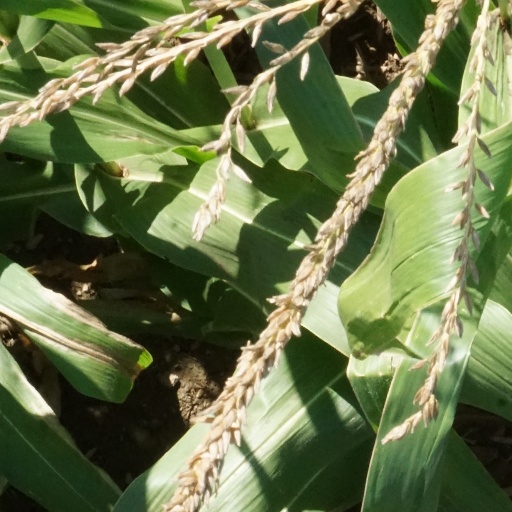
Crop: maize; corn